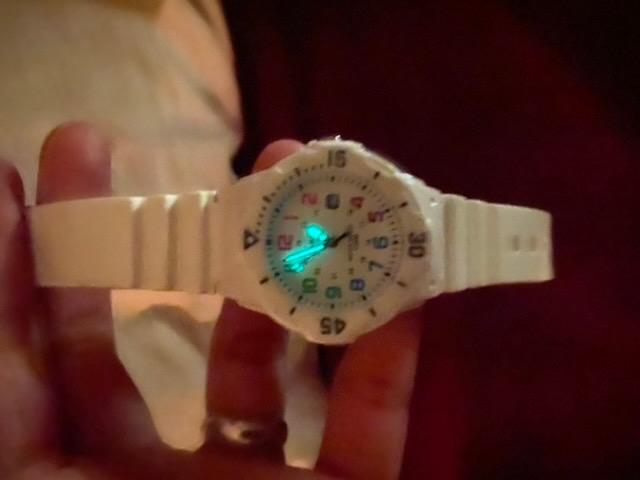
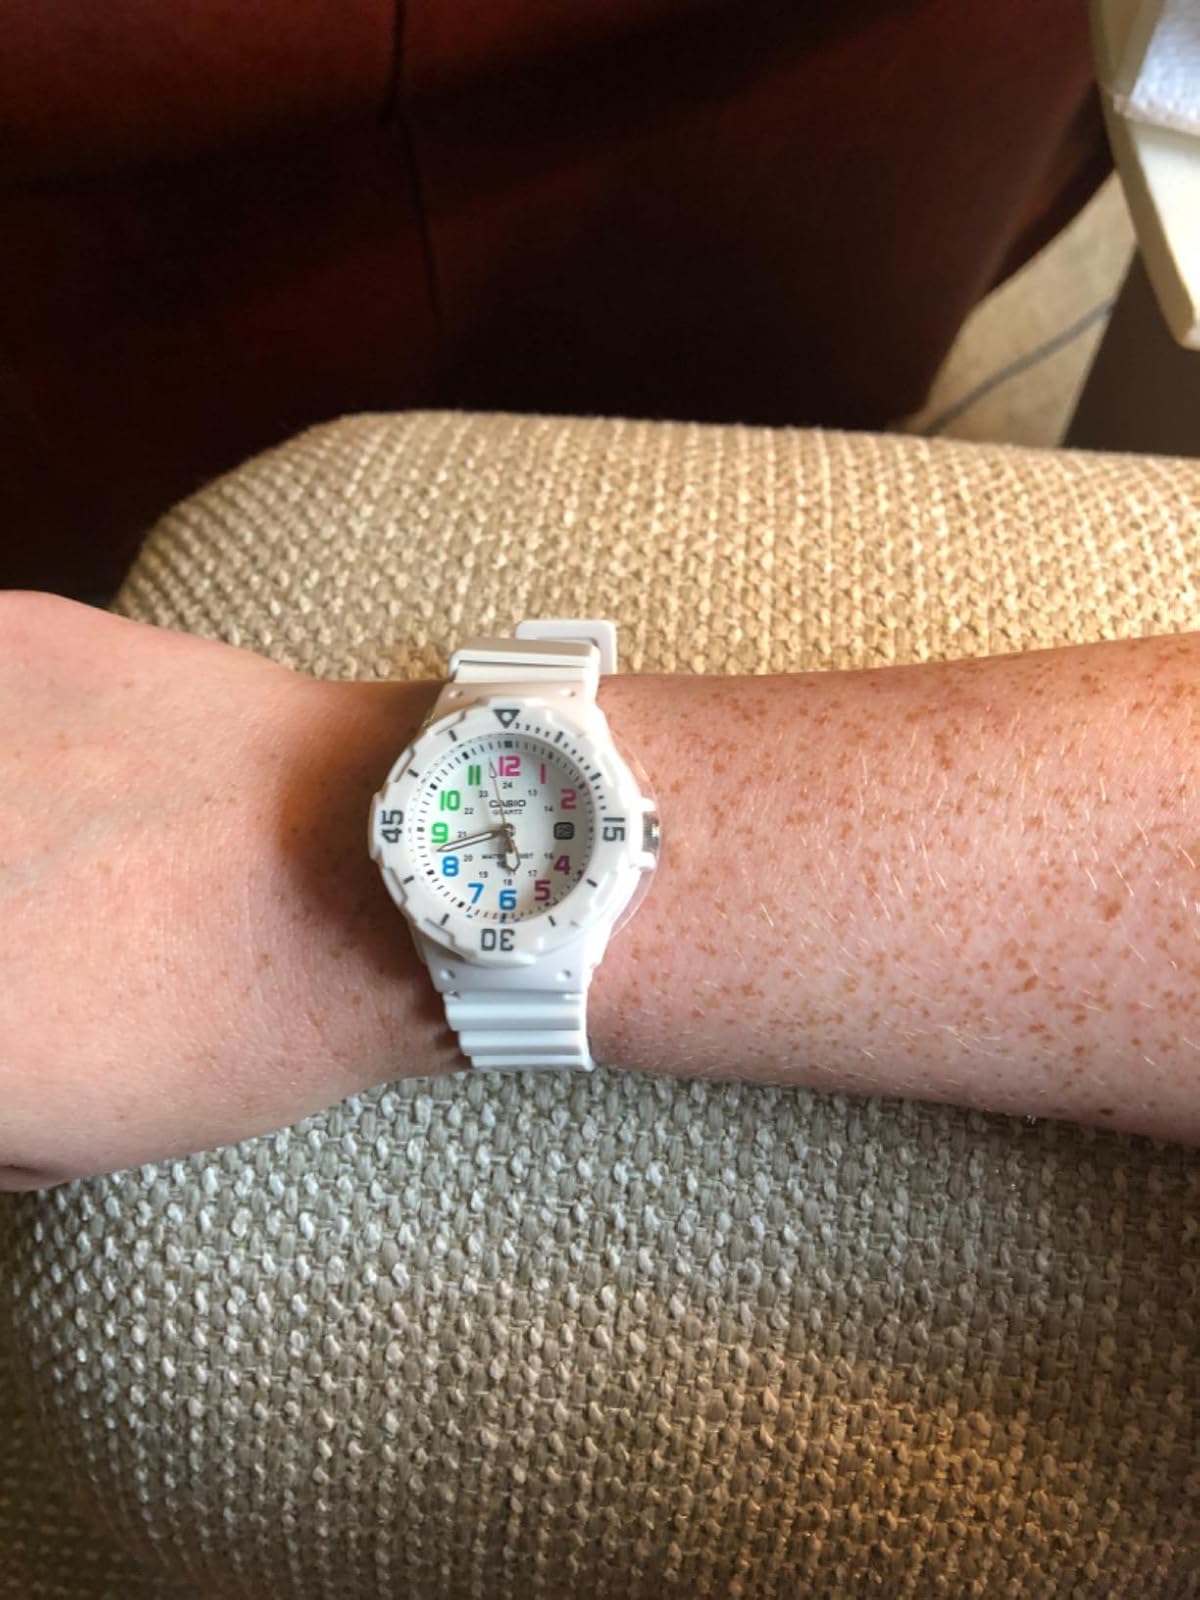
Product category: accessories_watch
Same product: yes